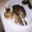
Label: cat